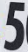
Number: 5